Loíza, Puerto Rico

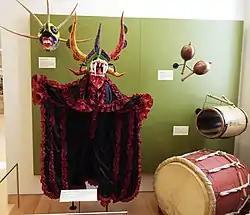
Vejigante Mask and Costume on display at the Musical Instrument Museum of Phoenix

Like all municipalities of Puerto Rico, Loíza is divided into barrios. The municipal buildings, central square and large Catholic church are located in a barrio referred to as .